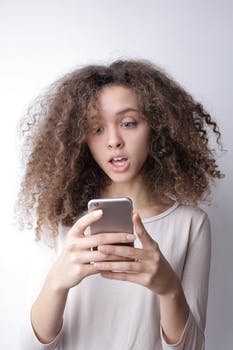
Label: No Watermark